Doncaster Sheffield Airport

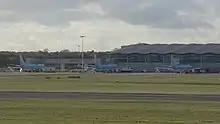

In December 2016, Robin Hood Airport rebranded as Doncaster Sheffield Airport.